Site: brandenburg
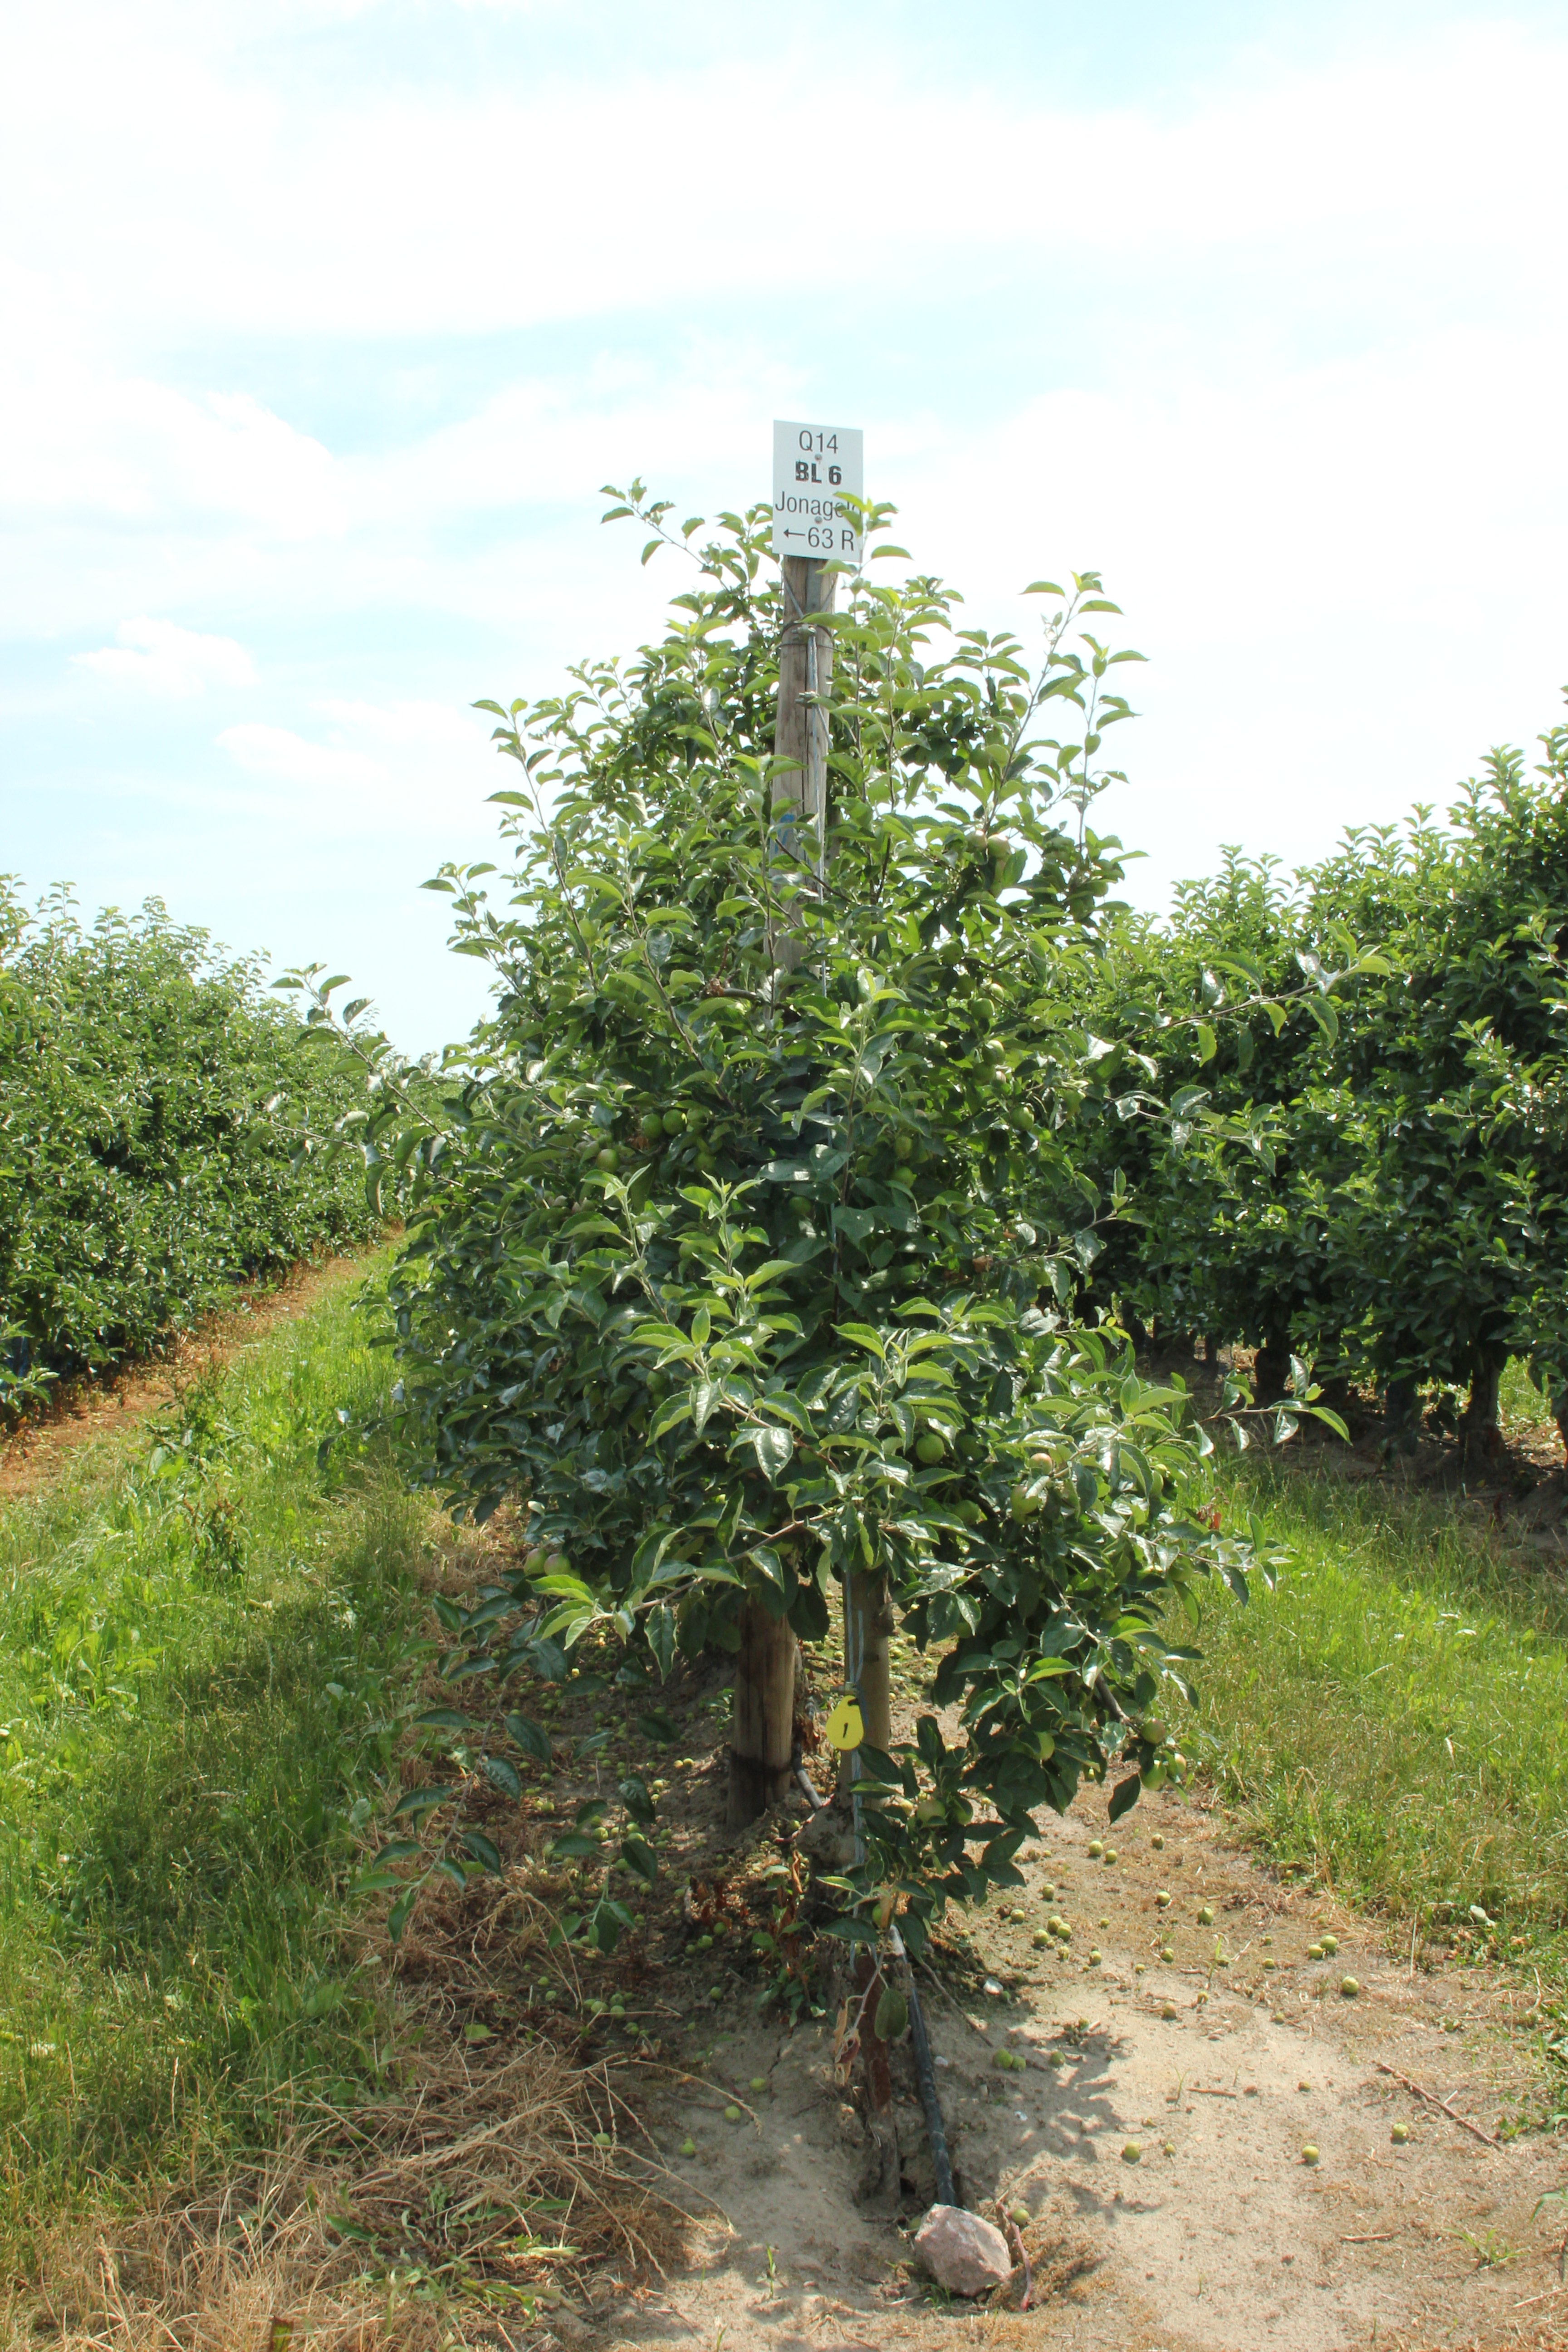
Growth stage (BBCH 74): Development of fruit